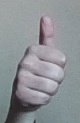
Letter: aleff